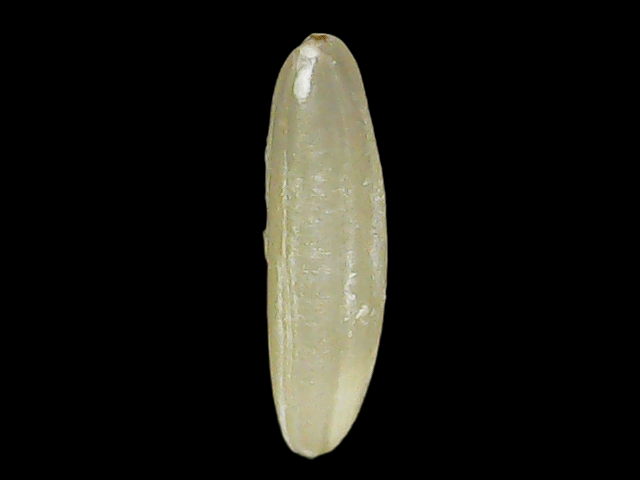
Rice variety: Binadhan16